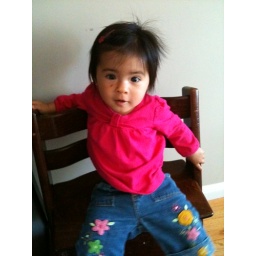
sitting in a big girl chair...thank you, gales!